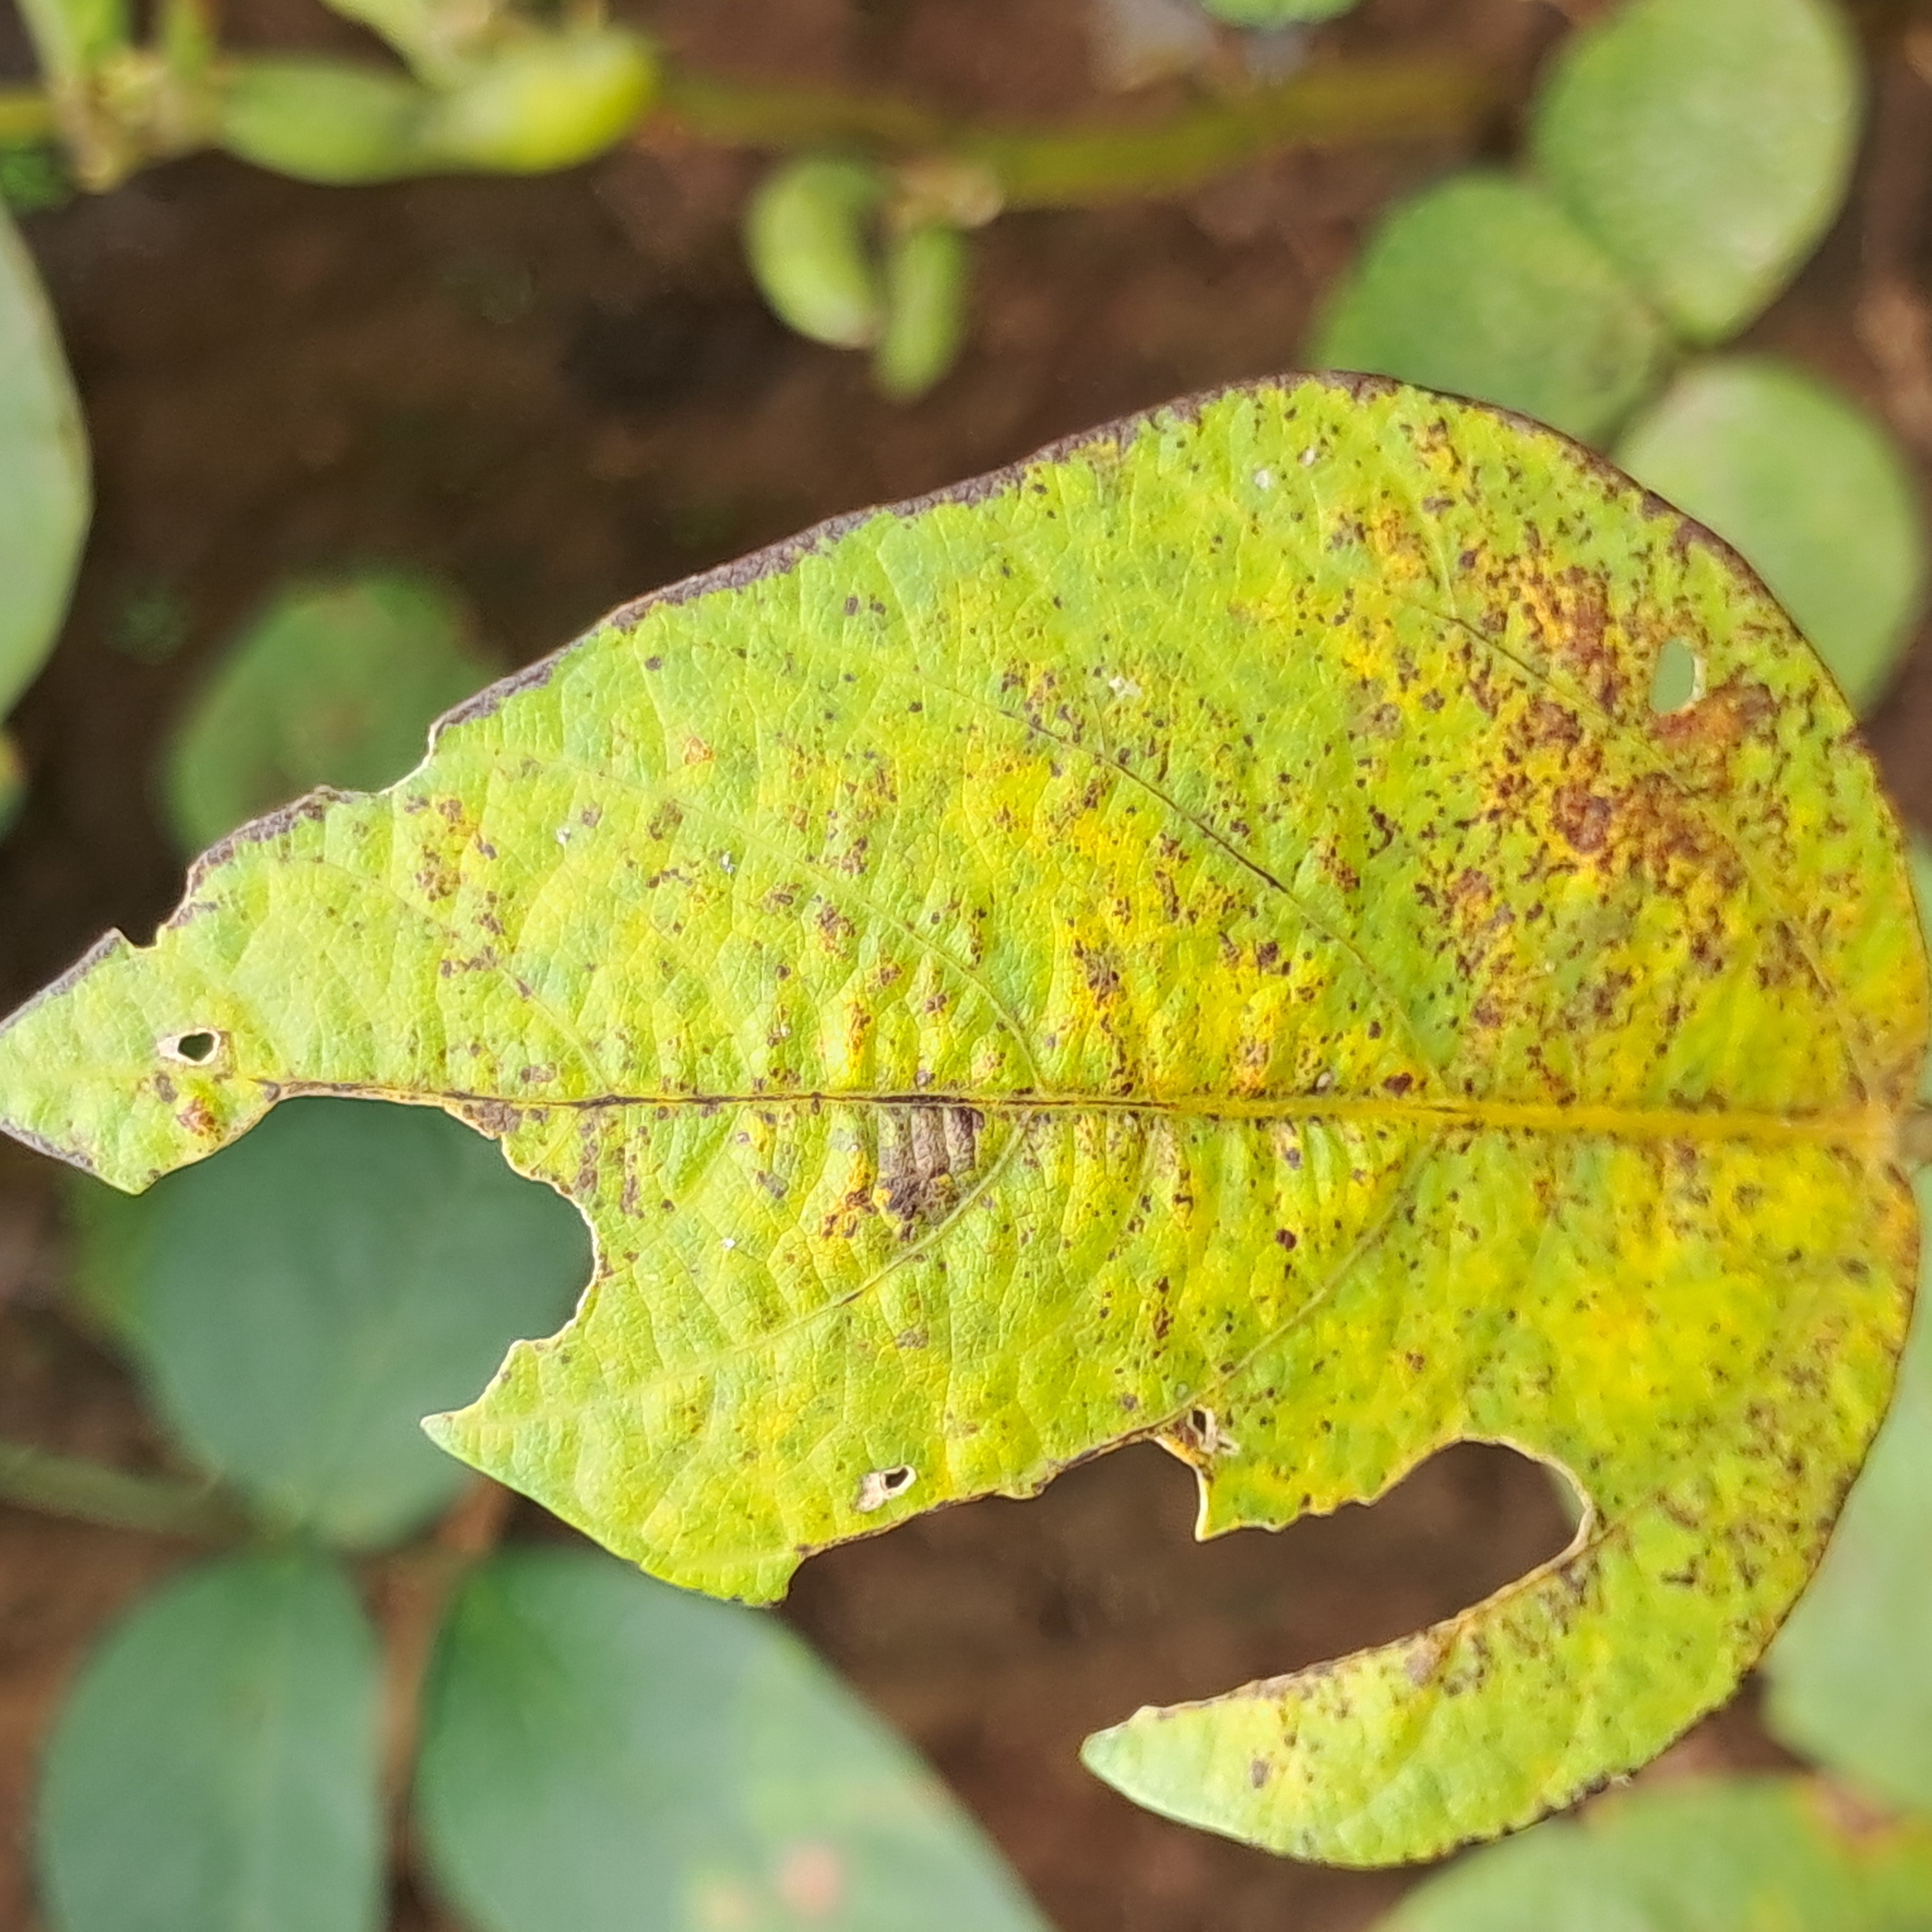
Label: Caterpillar_Semilooper_Pest